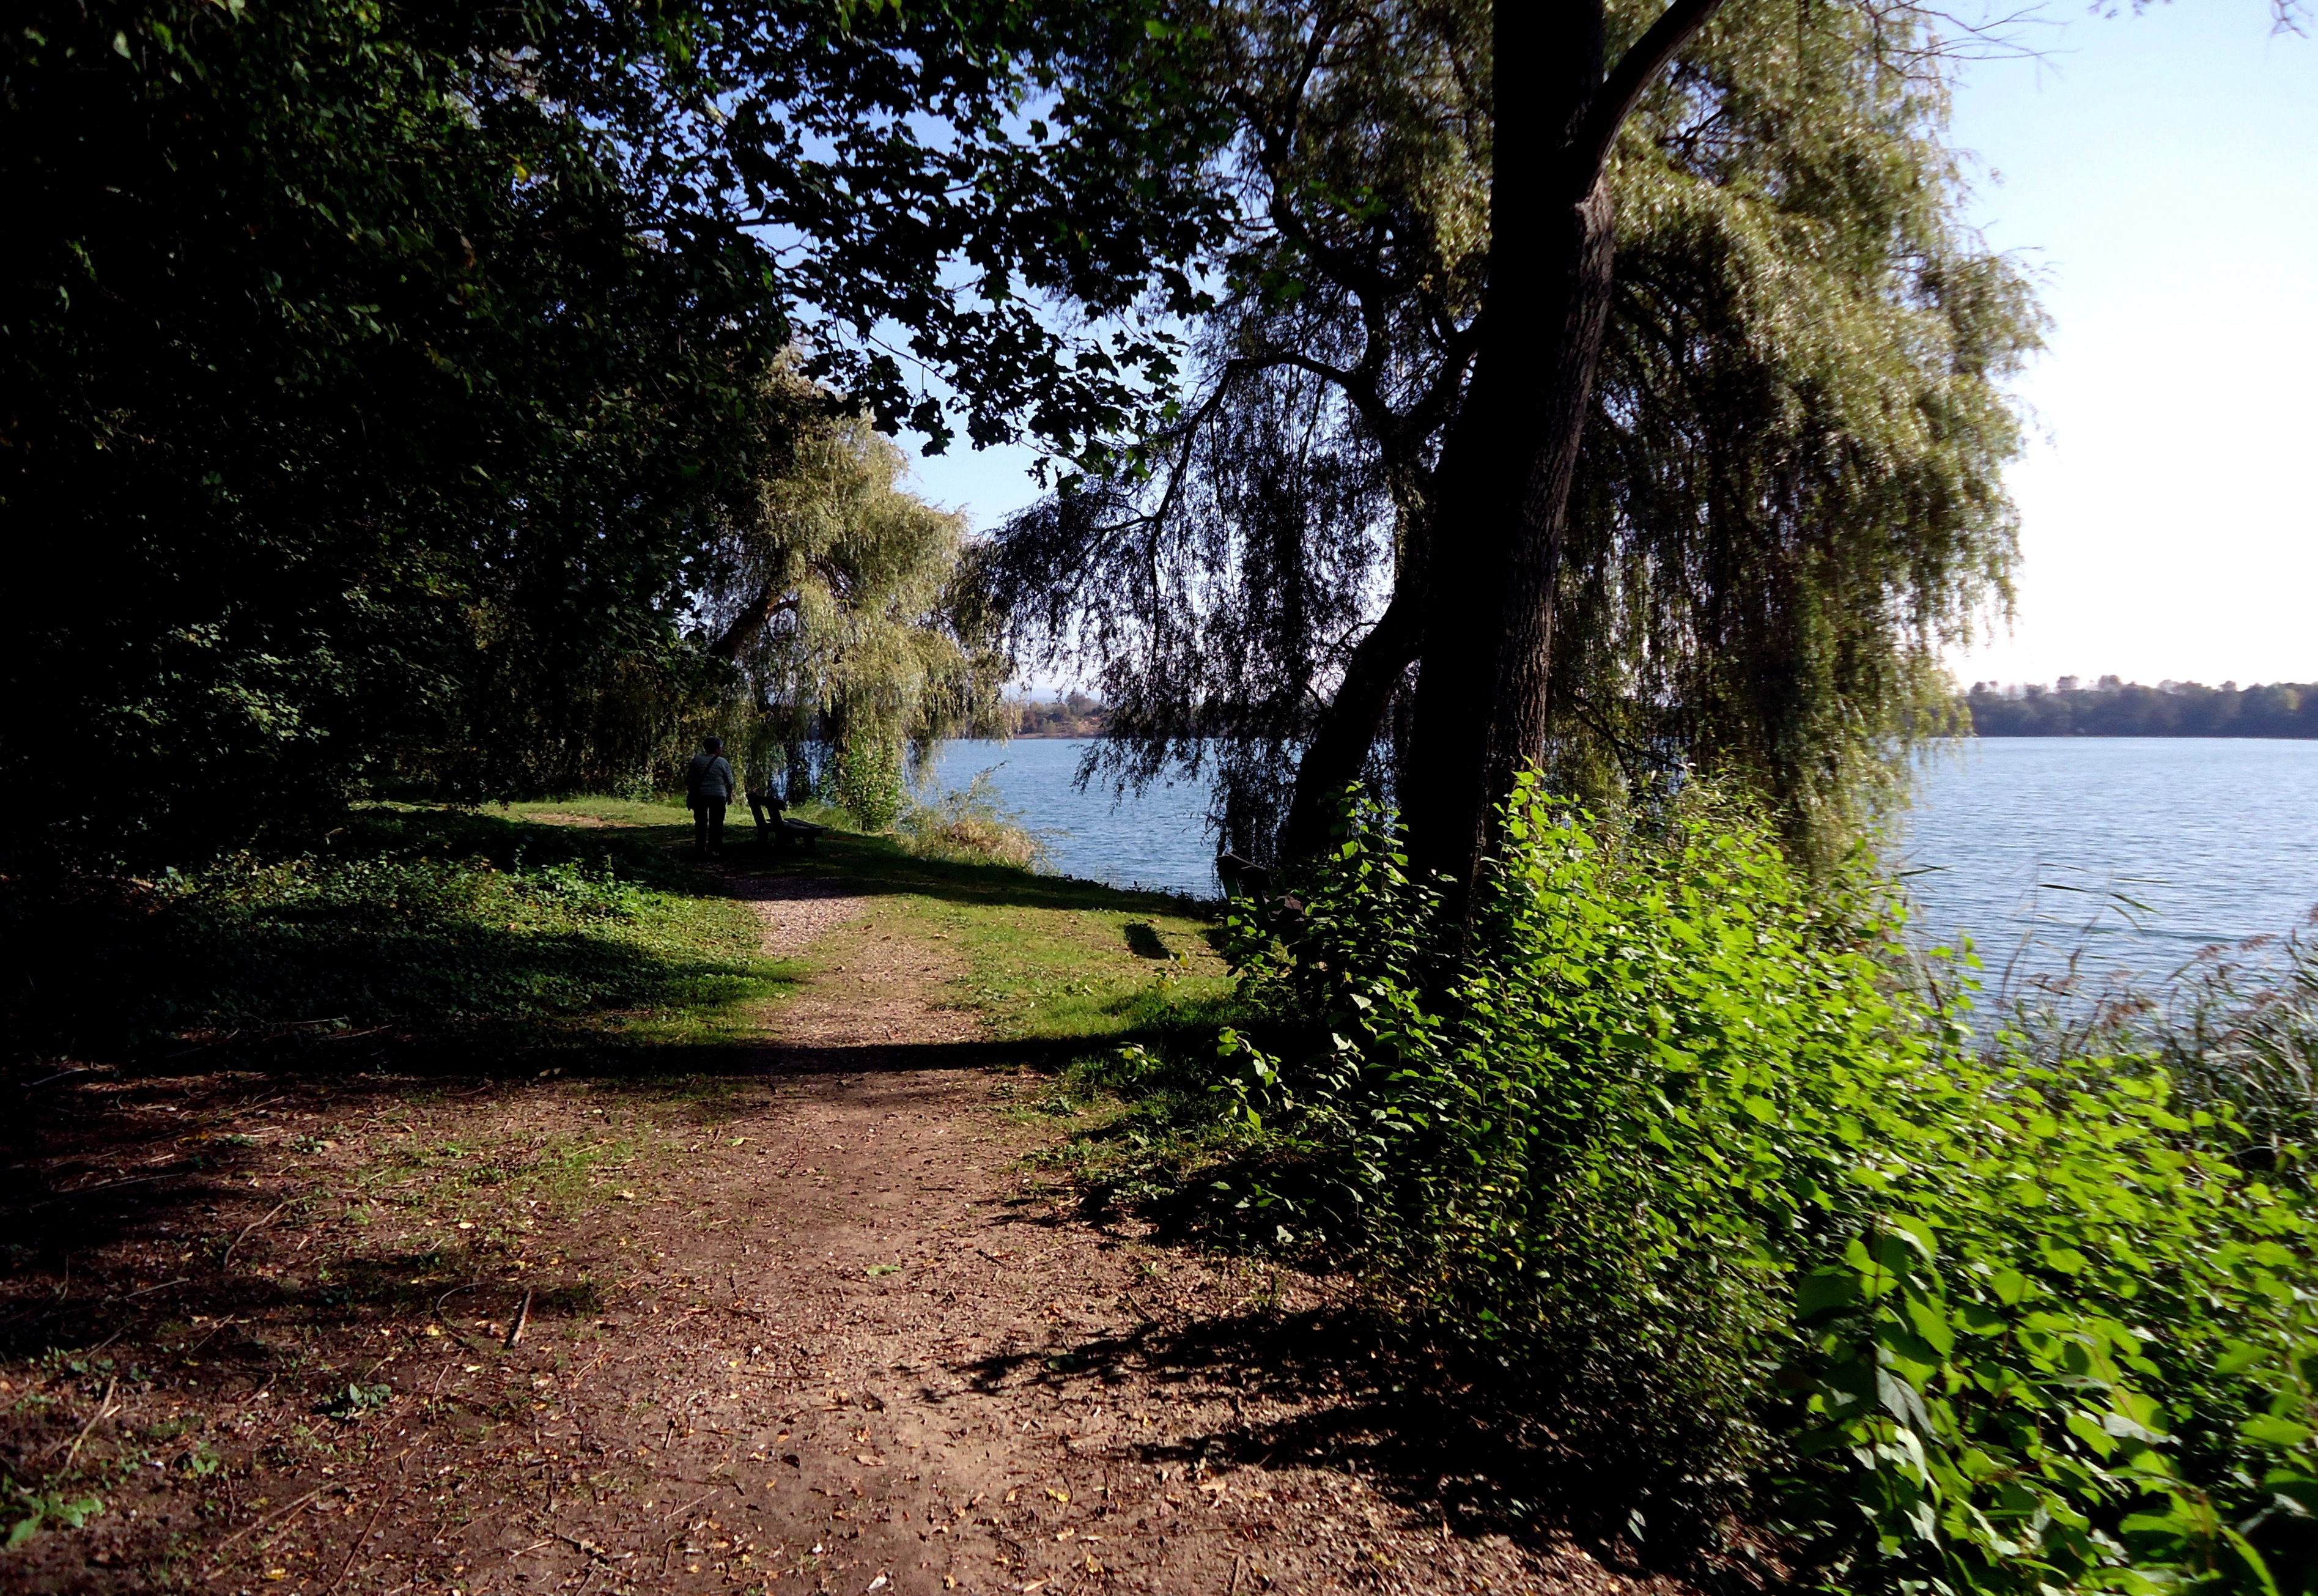
tree, water, nature, forest, grass, trail, sunlight, leaf, lake, river, summer, walk, pond, green, autumn, park, seascape, rest, garden, waterway, lakeside, woodland, habitat, recovery, rural area, woody plant